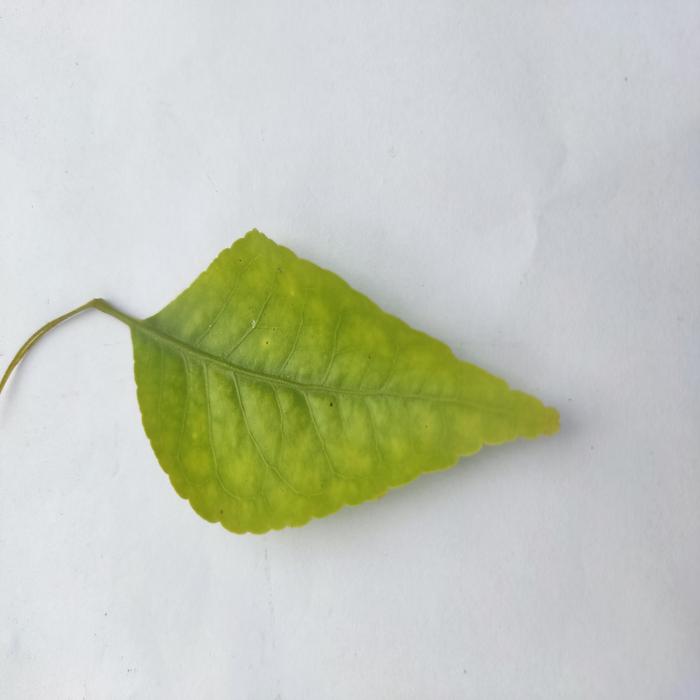
Crop: Aegle Marmelos
Leaf condition: Cercospora_Leaf